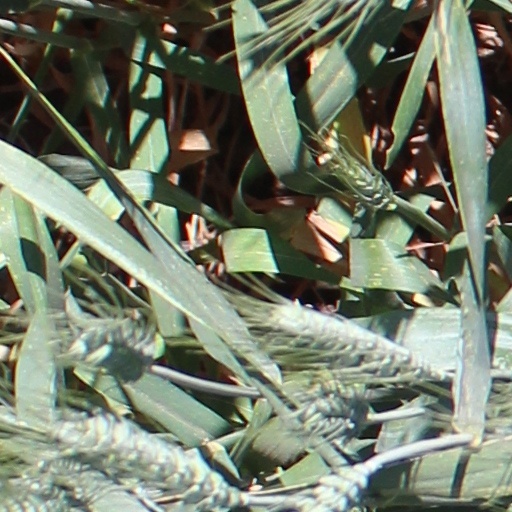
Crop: wheat